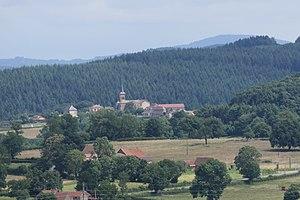
Dyo Le bourg vu du château de Vaulx de Saint-Julien-de-Civry
Dyo est une commune française située dans le département de Saône-et-Loire en région Bourgogne-Franche-Comté.